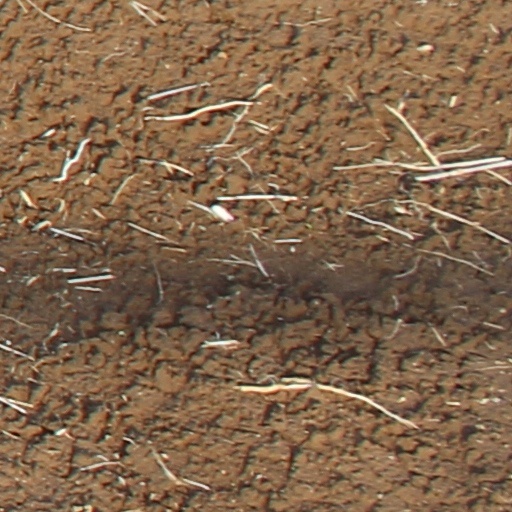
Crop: wheat